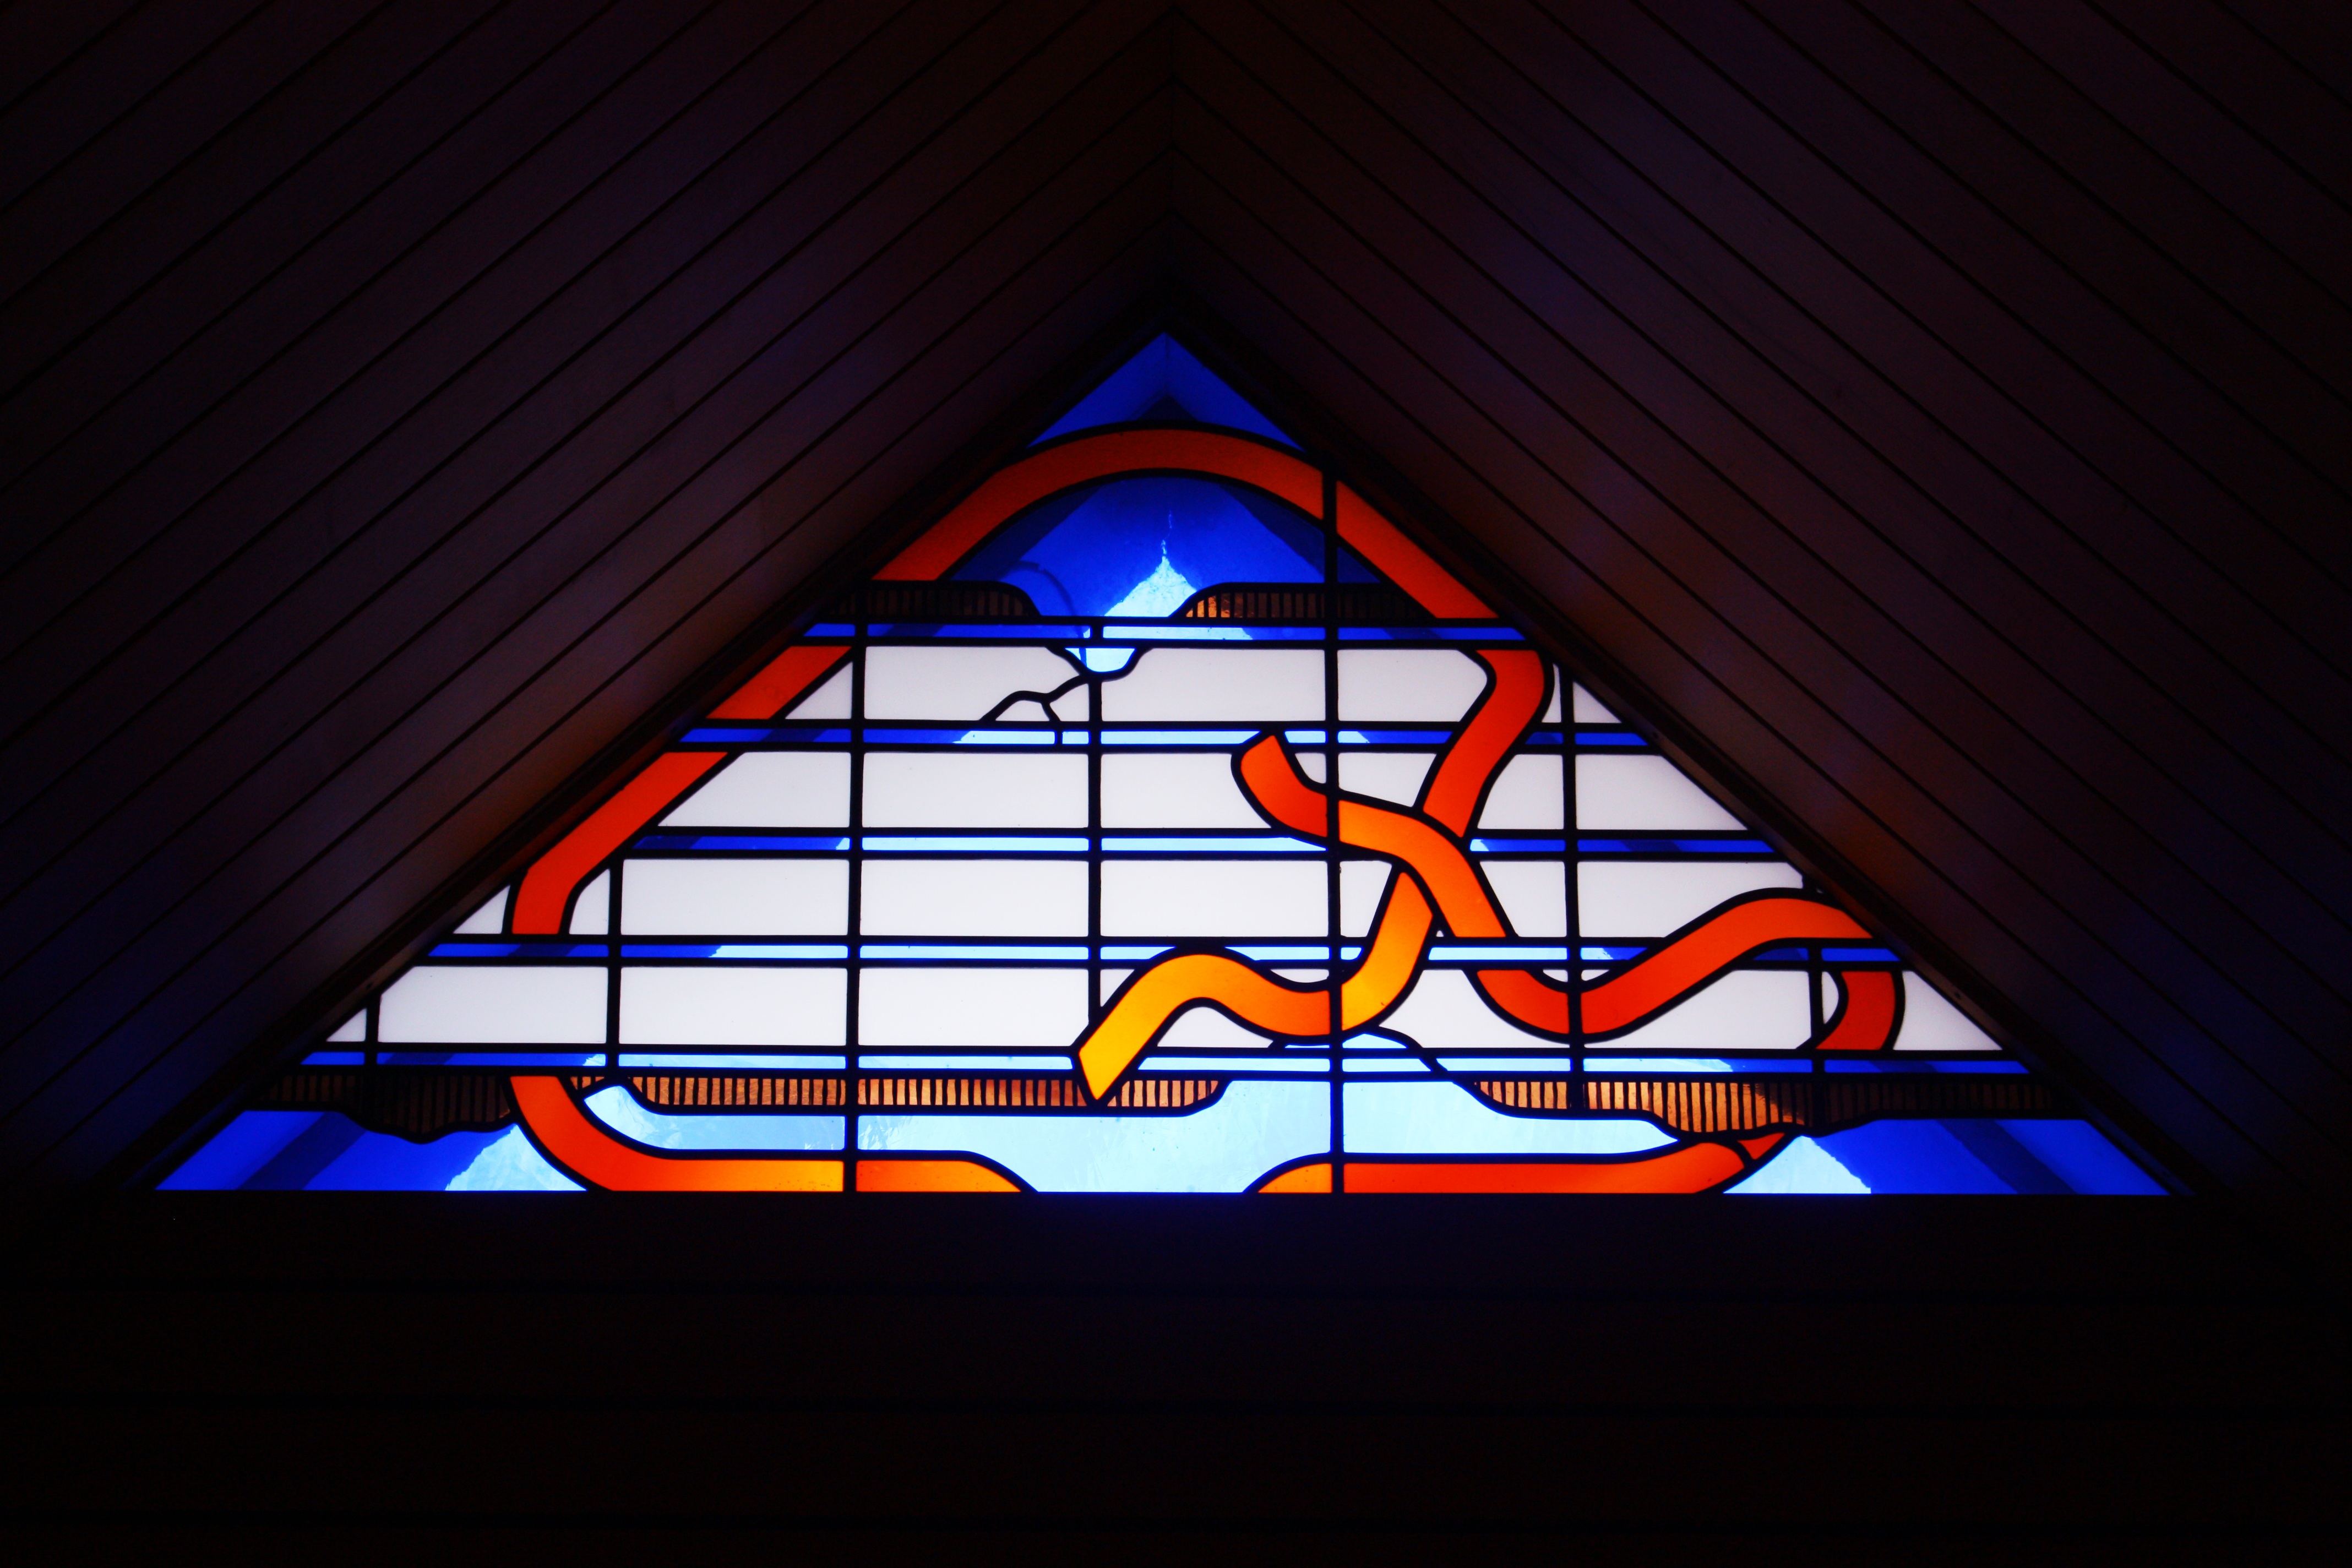
light, window, glass, color, blue, material, stained glass, artwork, symmetry, contemporary, vibrant, architectural, stained glass window, daylighting, halstead